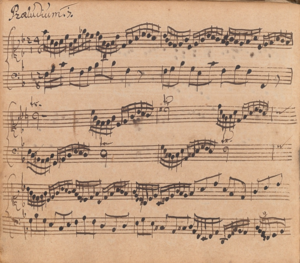
Le prélude en fa majeur, tel qu'il apparaît dans le petit livre de Wilhelm Friedemann Bach (1720–1723). Bach a noté ici un mètre différent pour chaque main
Le prélude et fugue en fa majeur (BWV 856) est le onzième couple de préludes et fugues du premier livre du Clavier bien tempéré de Jean-Sébastien Bach, compilé vers 1722.